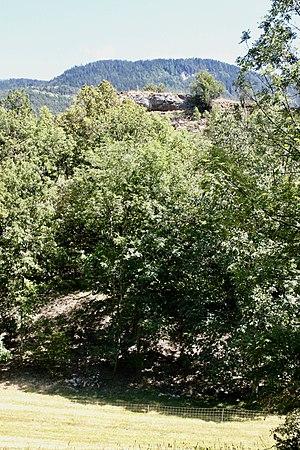
Plateau du roc Puppin (en arrière-plan), où se trouvait le donjon et les autres habitations épiscopales. Au premier plan, la basse cour.
Le château Saint-Jacques ou Saint-Jacquemoz est un ancien château fort, probablement du Vᵉ siècle, possession des archevêques de Tarentaise jusqu'à sa destruction en 1600, situé sur le Roc Puppin, au-dessus de Saint-Marcel, dans le département de la Savoie en région Auvergne-Rhône-Alpes.